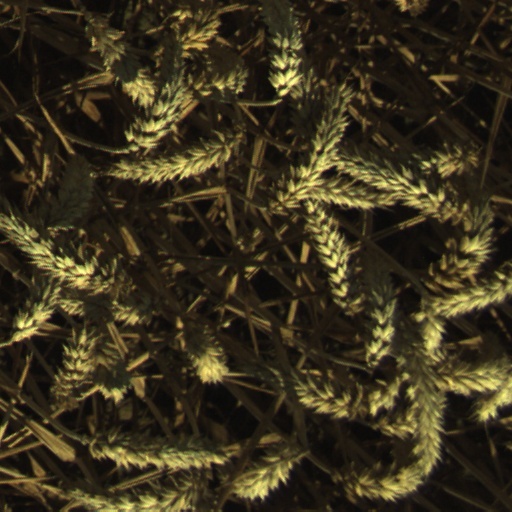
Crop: wheat